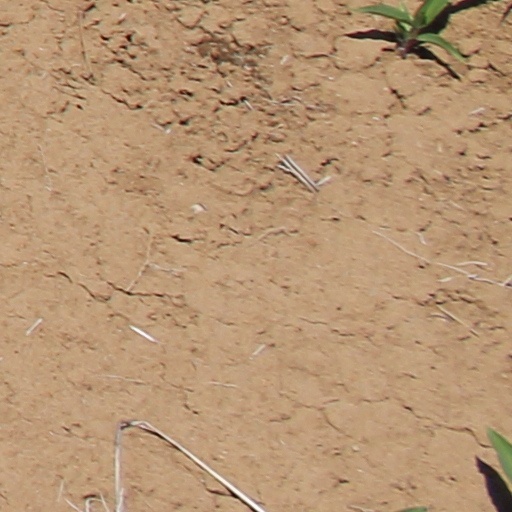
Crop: wheat